Dad's in Heaven with Nixon

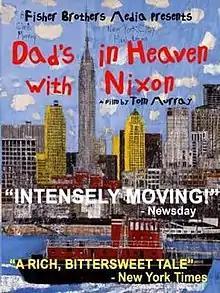

Dad's in Heaven with Nixon is a 2010 documentary film produced, directed and written by Tom Murray. It concerns the history of the Murray family and especially of Tom's brother Chris Murray, a man with autism whose paintings of cityscapes, first promoted by family friend Gloria Vanderbilt, have garnered widespread praise. The title refers to Chris' belief that his late father, who loathed Richard Nixon, is now friends in heaven with the former president. Ranging over three generations of Murrays, whose patriarchs struggled with alcoholism and bipolar disorder, the film features subjects ranging from father-son relationships to the Great Depression, from the effects of divorce on families to the cushy lifestyle of the residents of Southampton, New York. The film premiered on Showtime on April 6, 2010.